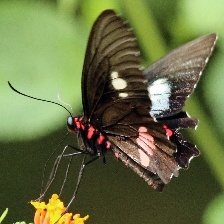
Species: GREEN CELLED CATTLEHEART